9th Guards Army

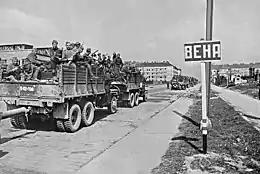
Soviet troops during the Vienna Offensive

It was transferred to the 3rd Ukrainian Front on 9 March. Between 8 and 14 March the army was moved from the Kecslemet area across the Danube into the Zámoly sector, replacing the 4th Guards Army. Between 16 March and 15 April, the army fought in the Vienna Offensive. Units of the army broke through German defences north of Székesfehérvár in conjunction with the 4th Guards Army. Advancing in the left flank and rear of the 6th Panzer Army, the 9th Guards Army broke through other German units between Lake Balaton and Velence. For the assault on Vienna, the army's 39th Guards Rifle Corps would follow the attack of the 6th Guards Tank Army in the southwestern sector. The 38th Guards Rifle Corps was to cut the Vienna-Linz road and use two divisions to protect the attack from the west. The 37th Guards Rifle Corps protected the assault force's left flank. The 9th Guards Army attacked the northwestern road out of Vienna in conjunction with the 6th Guards Tank Army and broke German resistance in early April. On 13 April, the army helped capture Vienna. The army then fought in the Prague Offensive, where it captured Znojmo on 8 May in conjunction with the 7th Guards Army. It also captured Retz and Písek, ending the war on the Elbe.